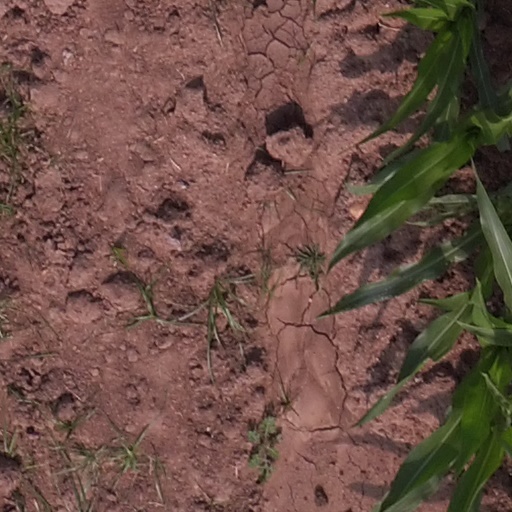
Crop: maize; corn